Industrial history of Monterrey

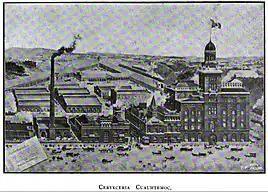
Cerveceria Cuauhtemoc, 1890

Government Policies: The local government in Monterrey played a pivotal role by offering tax reductions and providing land to individuals and businesses interested in establishing new industries. These policies created a favorable environment for entrepreneurs to thrive.